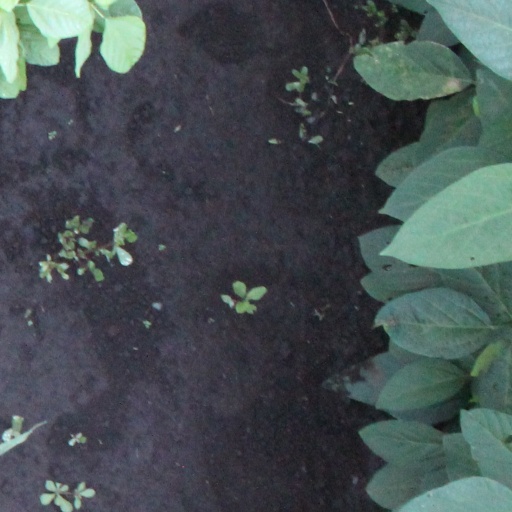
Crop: soybean